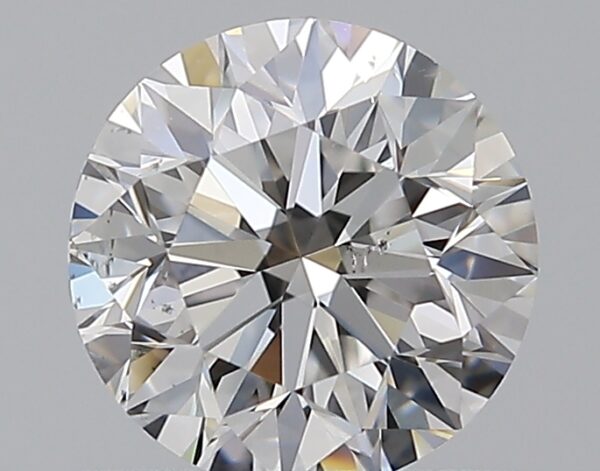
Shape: round
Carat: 0.9
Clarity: VS2
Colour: E
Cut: VG
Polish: EX
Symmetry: VG
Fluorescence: N
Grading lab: GIA
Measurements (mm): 6.02 x 6.06 x 3.9